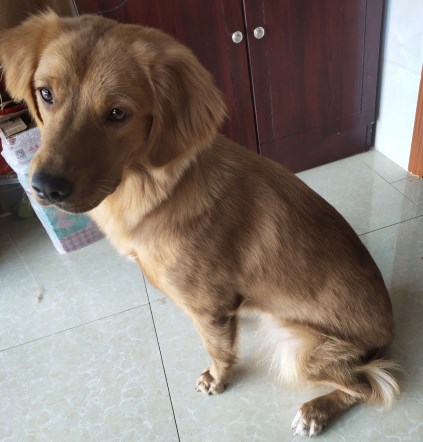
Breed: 5355-n000126-golden_retriever